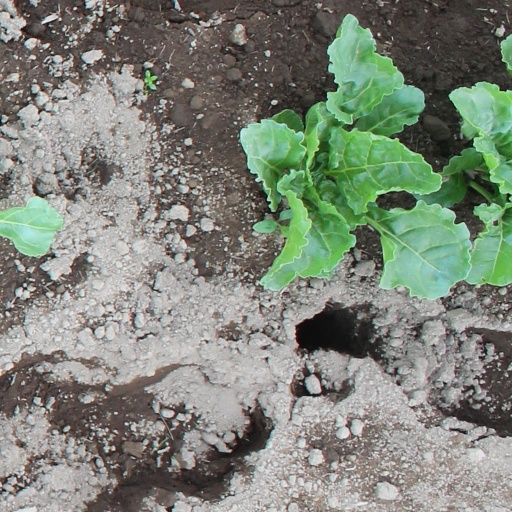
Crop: sugar beet